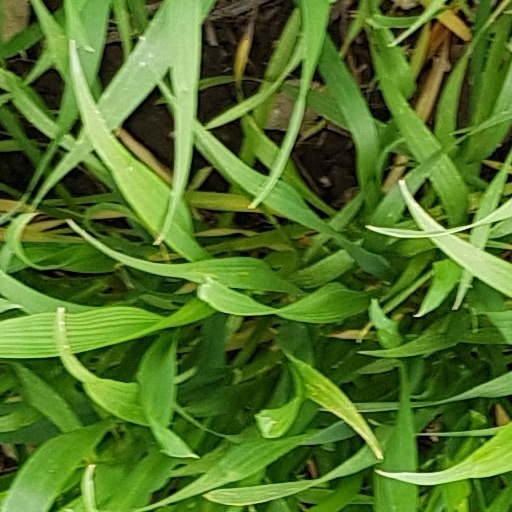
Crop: wheat